Power pop

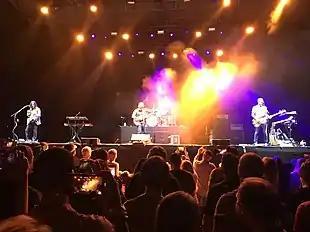
Weezer plays Musikfest in Bethlehem, Pennsylvania, August 2019

Power pop has had varying levels of success since the 1990s. In 1994, Green Day and The Offspring popularized pop-punk, an alternative rock variant genre that fuses power pop harmonies with uptempo punk moods. According to "Louder Than War" Sam Lambeth, power pop has "ebbed and flowed" while remaining an object of critical derision. Despite this, he cites Fountains of Wayne with inspiring "yet another new era for the format" during the late 1990s, "one they'd perfect with the magnetic "Welcome Interstate Managers" (2003)." He writes that as of 2017, "you can still hear some of power pop's core traits in bands such as Best Coast, Sløtface, Diet Cig and Dude York." In 2005, The Click Five released their debut single "Just the Girl" which was co-written by Adam Schlesinger of Fountains of Wayne. Their sound was classified as "new school power pop" and their debut studio album, "Greetings from Imrie House" debuted at number 15 on the "Billboard" 200, marking it as the highest charting debut by a new rock band in 2005.